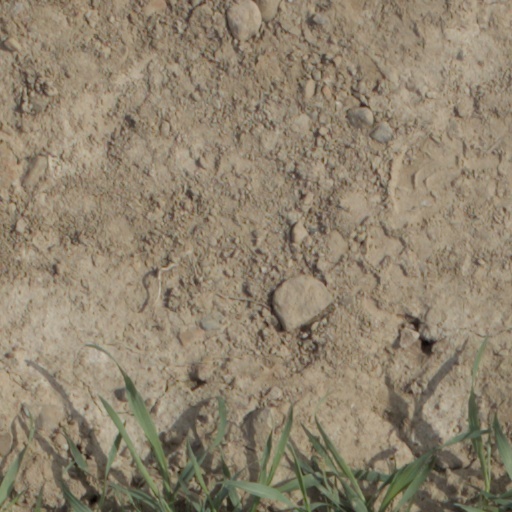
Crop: wheat